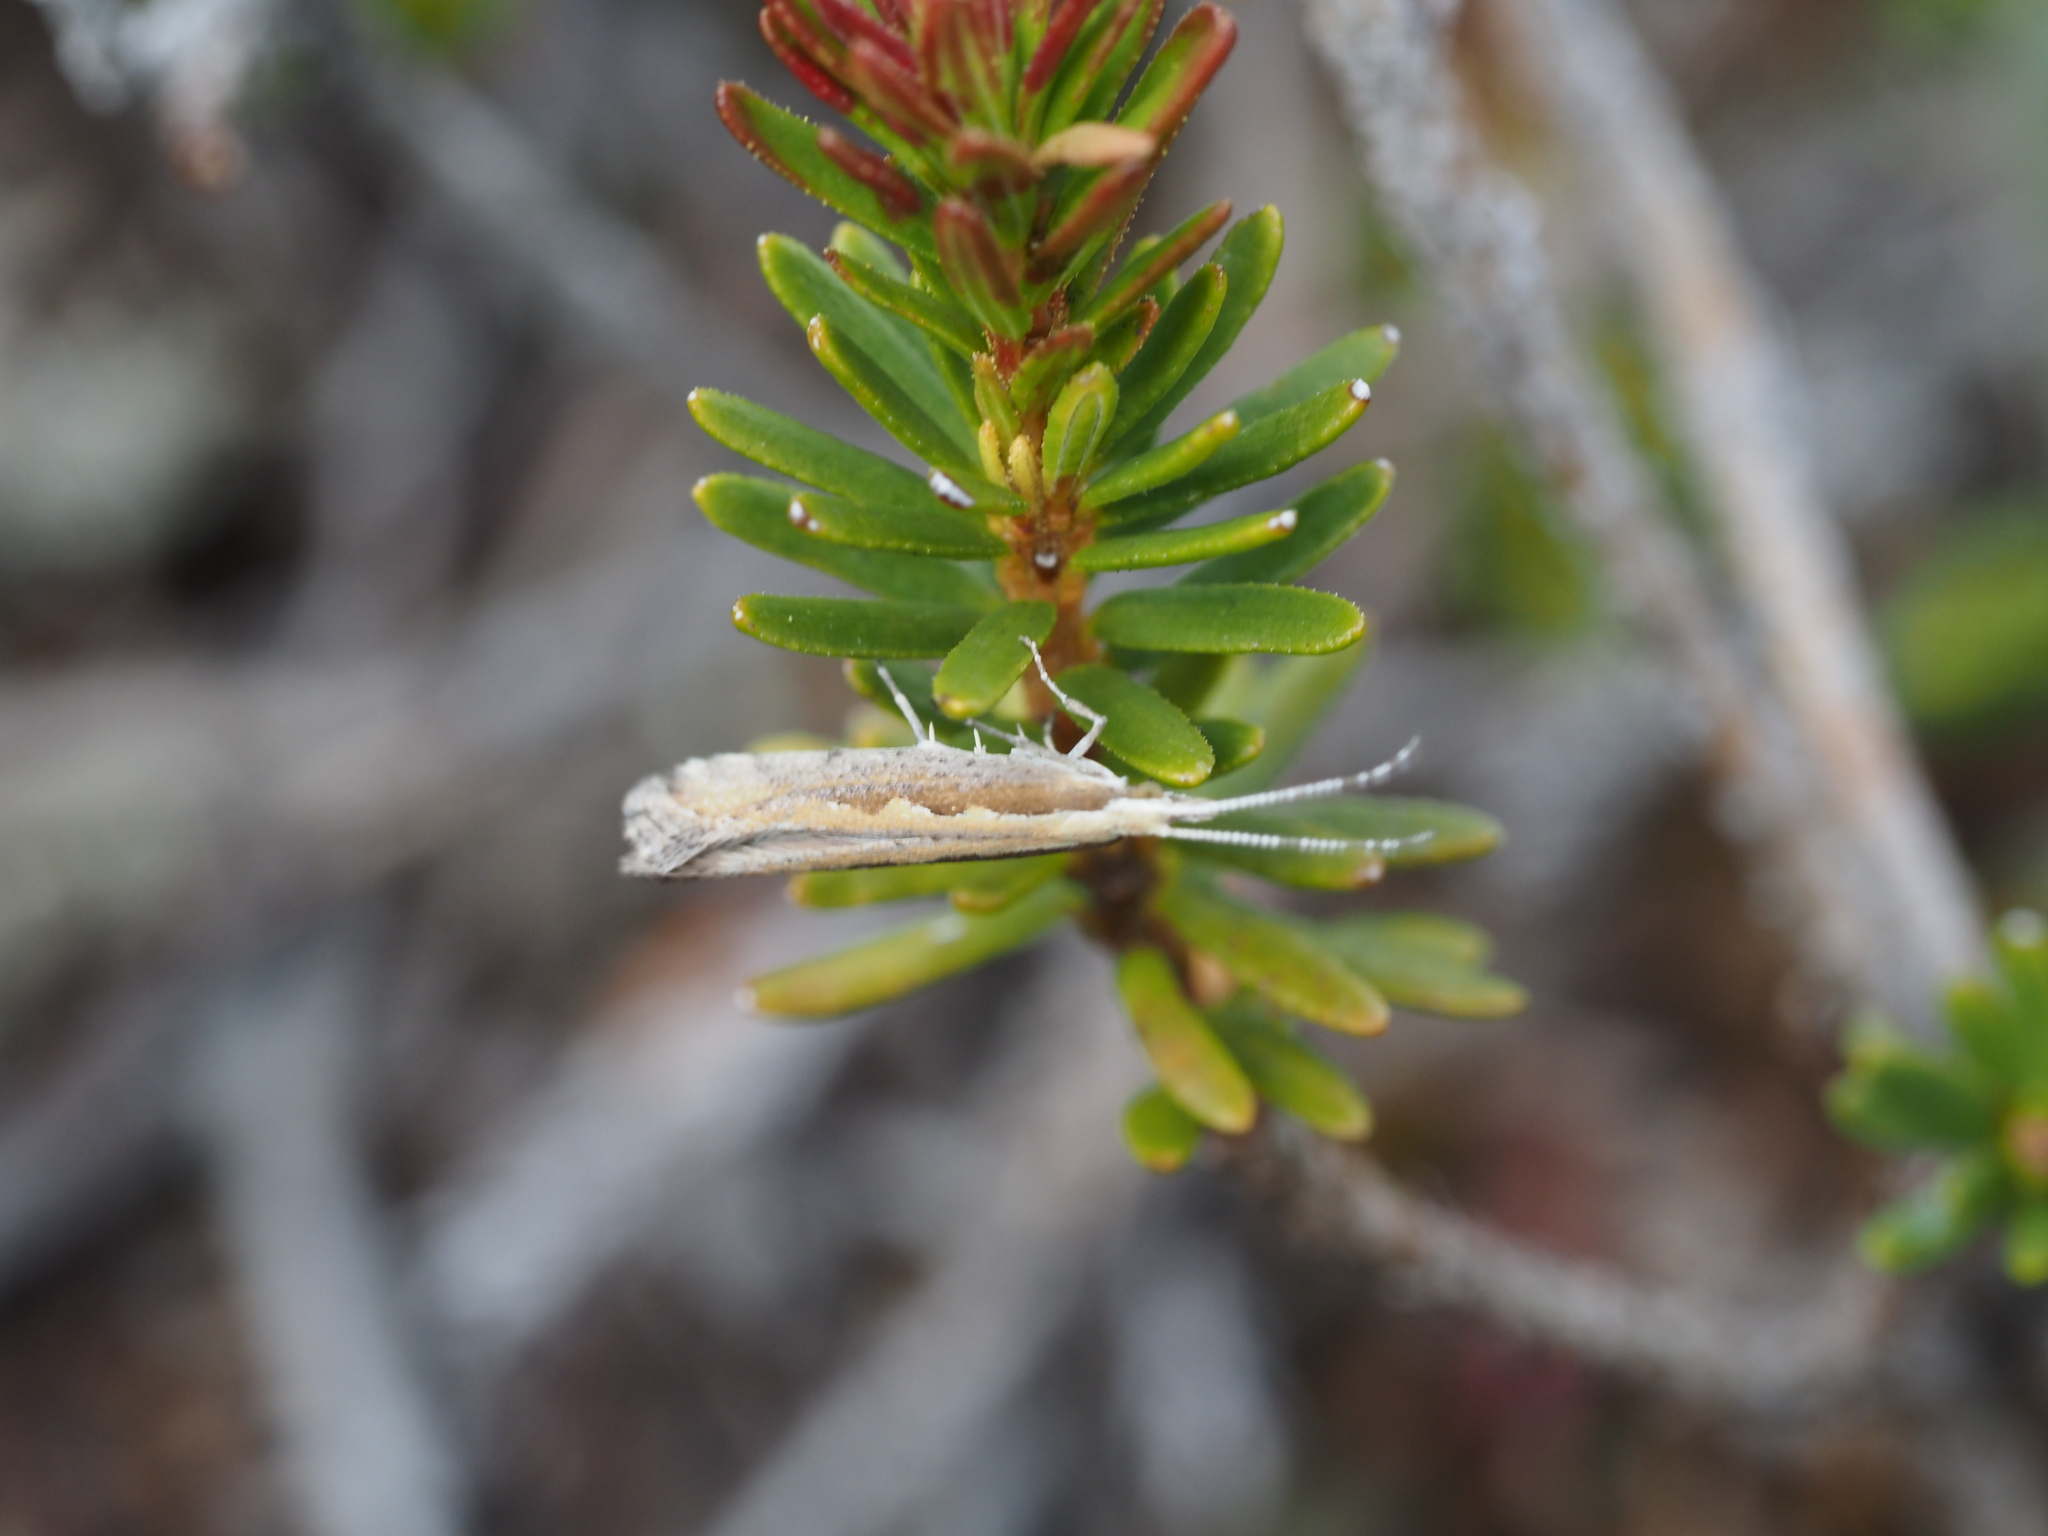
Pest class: diamondback_moth